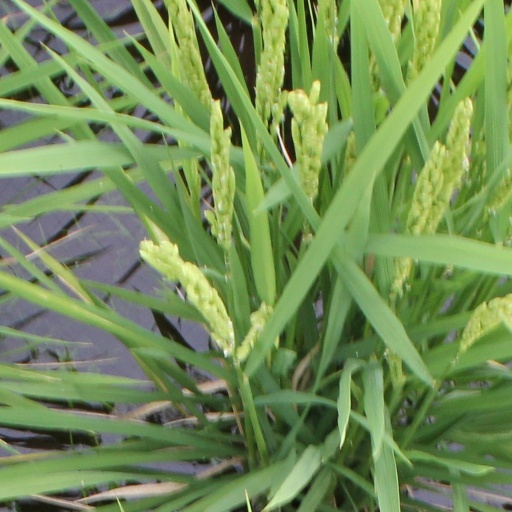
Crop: rice